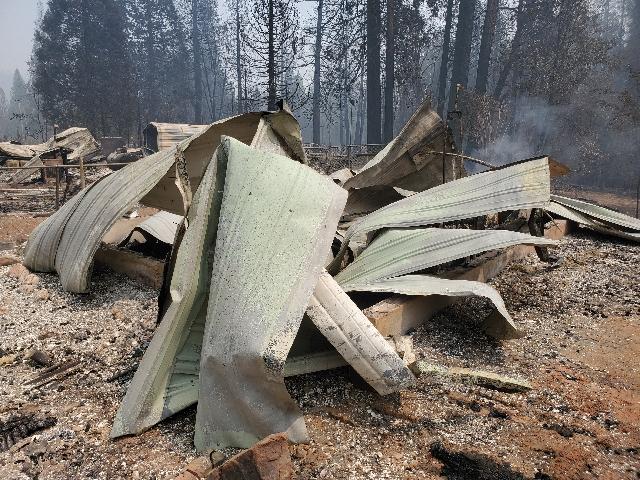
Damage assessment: destroyed